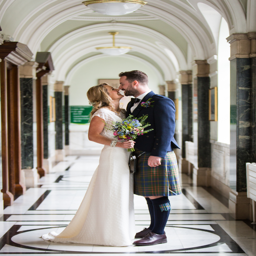
person wore a wedding dress by halfpenny london